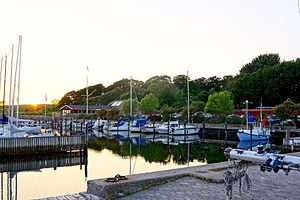
Egens Vig
Nappedam Lystbådehavn i bunden af Egens Vig.
Egens Vig, Nappedam Lystbådehavn
Nappedam/ Egens Vig ligger i bunden af Aarhusbugten og Kalø Vig på det sydlige Djursland i Østjylland. Den 2 - 3 kilometer brede, tilnærmelsesvis cirkelformede vig, bliver afgrænset af Kalø Slotsruin, mod vest, og af et bakket landskab mod øst og nord. Egens Vig - også benævnt som Nappedam - er præget af en fladvandet kyst, med vadhavsagtige strande ved ebbe.